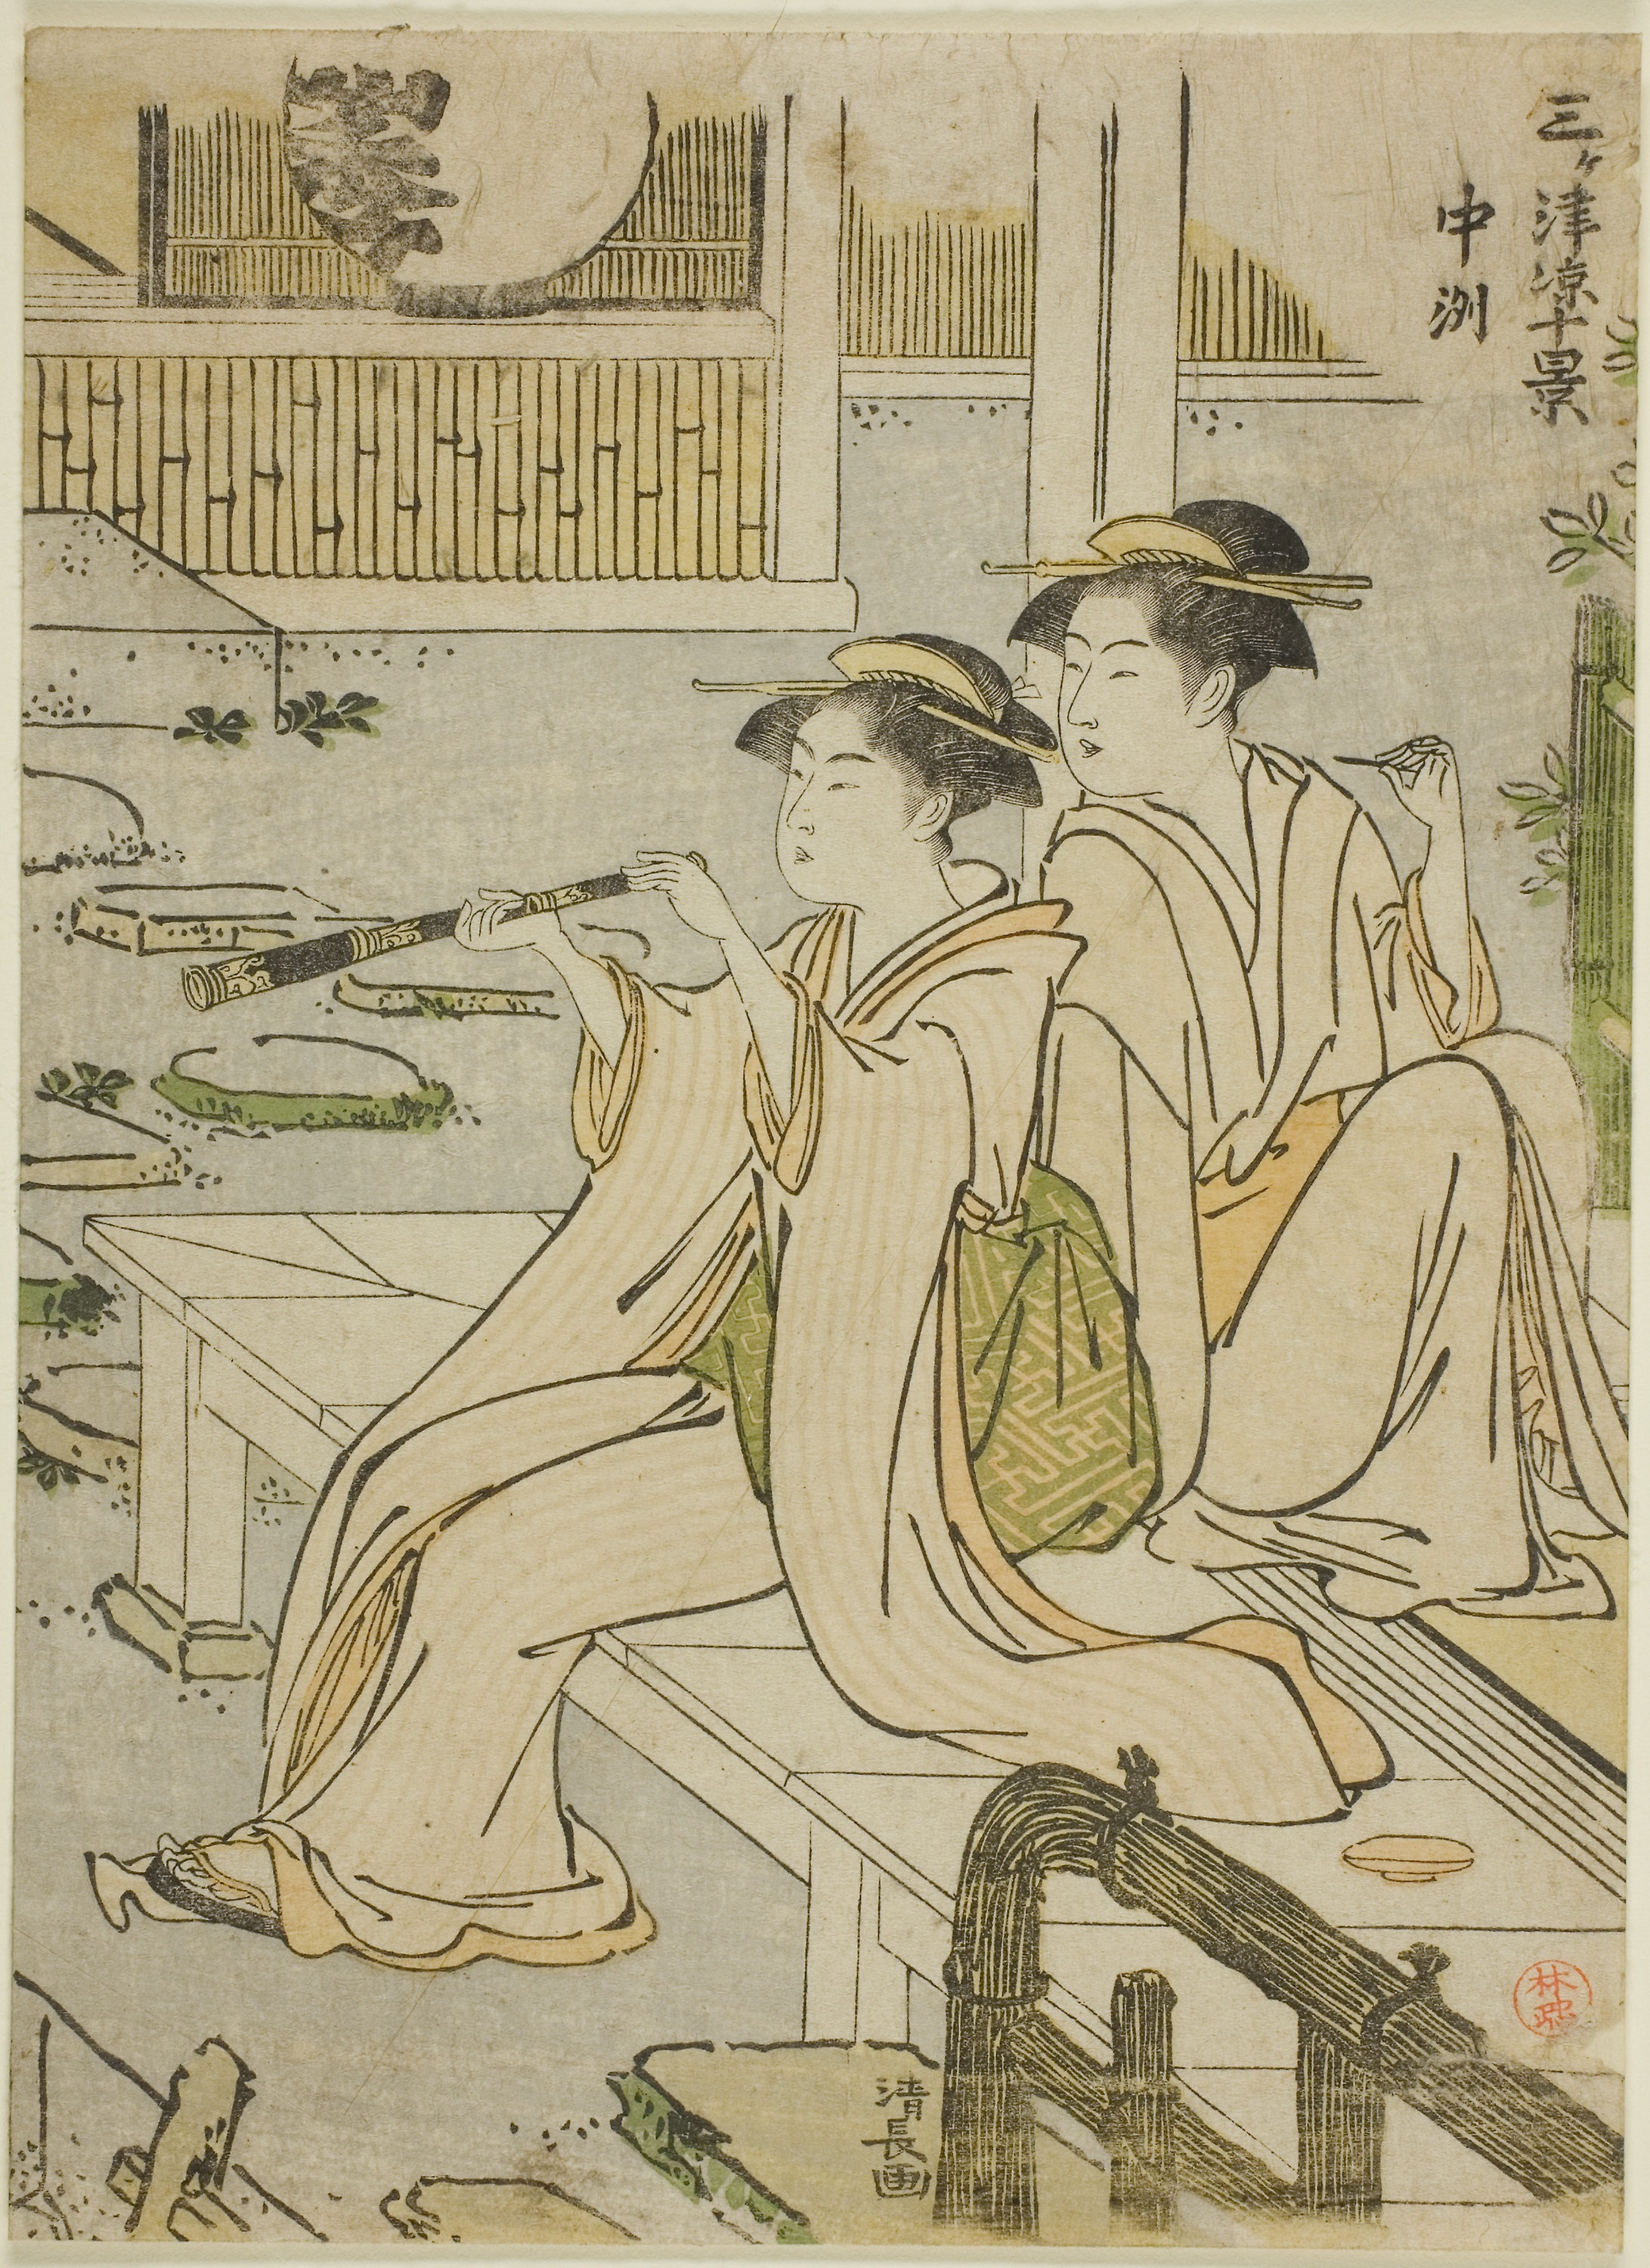
cartoon, illustration, art, fictional character